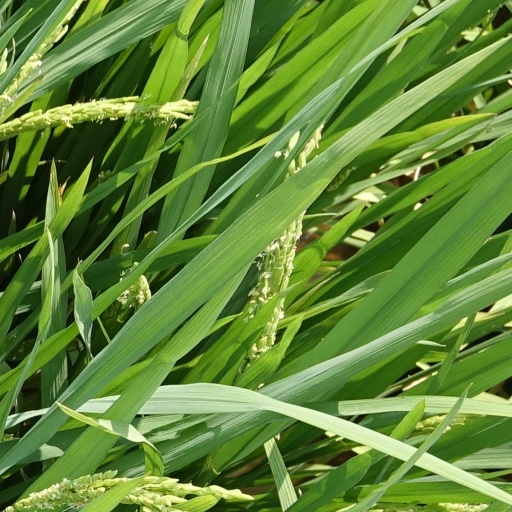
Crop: rice